Nauvoo Temple

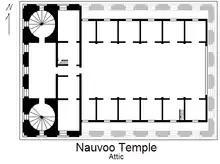
Floorplan of the Nauvoo Temple attic

At the top of the two stairways, opening to a foyer, was the attic floor. The attic was not built of limestone but of wood. It was composed of two sections. The West end of the temple was a flat roofed section that supported the tower. The rest of the attic was a pitched-roof section running the length of the temple.